Guttenberg plagiarism scandal

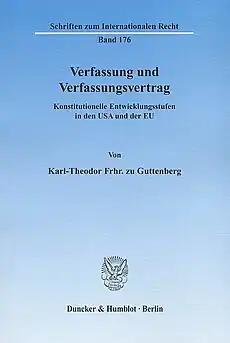
Front cover of Karl-Theodor zu Guttenberg's dissertation that led to his resignation

The Guttenberg plagiarism scandal refers to the German political scandal that led to the resignation of Karl-Theodor zu Guttenberg as Minister of Defence of Germany over the extensive plagiarism found in his first doctoral dissertation. Accusations of plagiarism in Guttenberg's dissertation began to be made public in February 2011. The dissertation,, had been the basis of Guttenberg's 2007 doctoral academic degree from the University of Bayreuth. Guttenberg at first denied intentional plagiarism, calling the accusations "absurd," but acknowledged that he may have made errors in his footnotes. In addition, it emerged that Guttenberg had requested a report from the Bundestag's research department, which he had then inserted into his dissertation without attribution. On 23 February 2011, Guttenberg apologized in parliament for flaws in his dissertation, but denied intentional deception and denied the use of a ghostwriter.